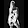
Label: Dress